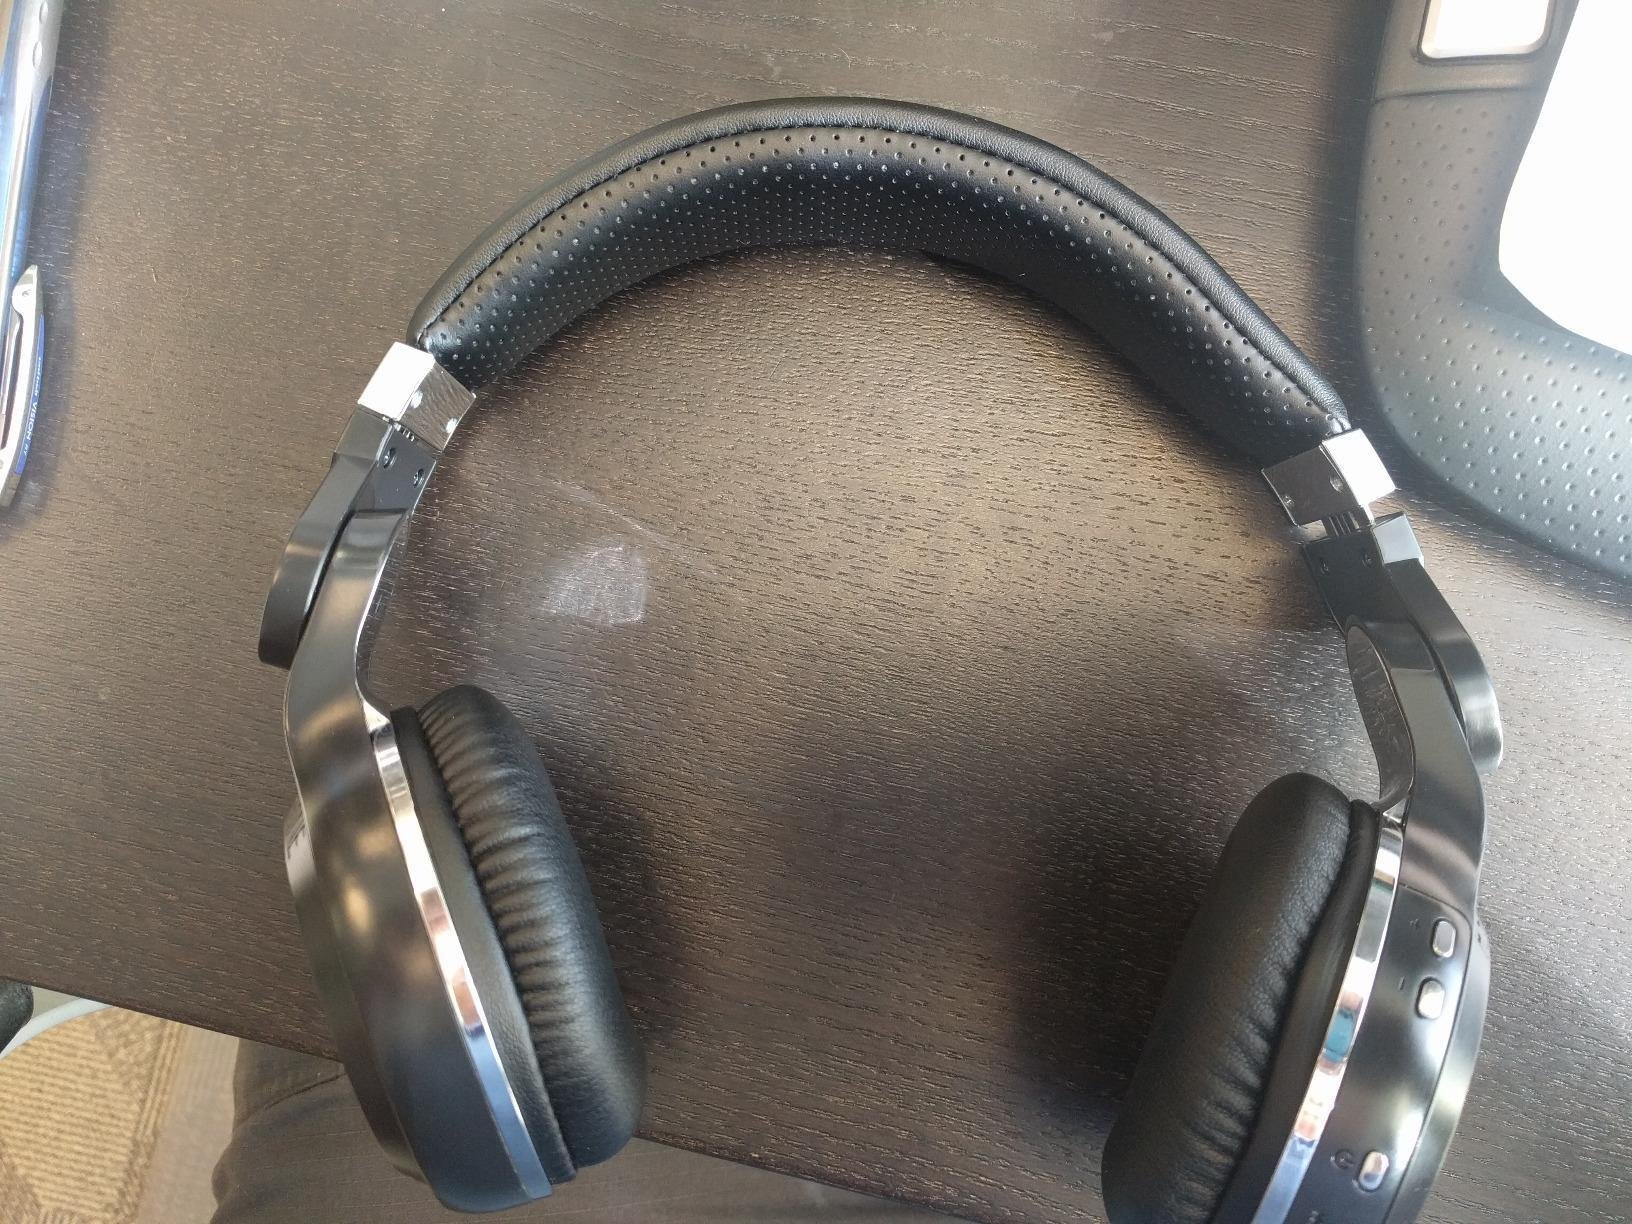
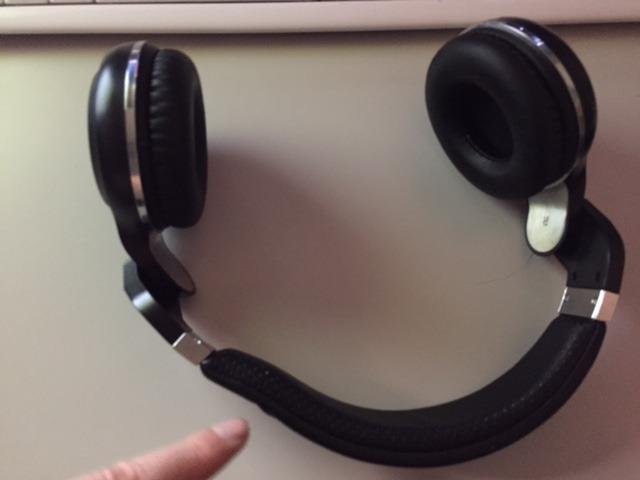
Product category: headphones
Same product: yes